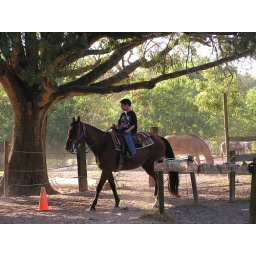
riding lesson by the big tree in the house yard